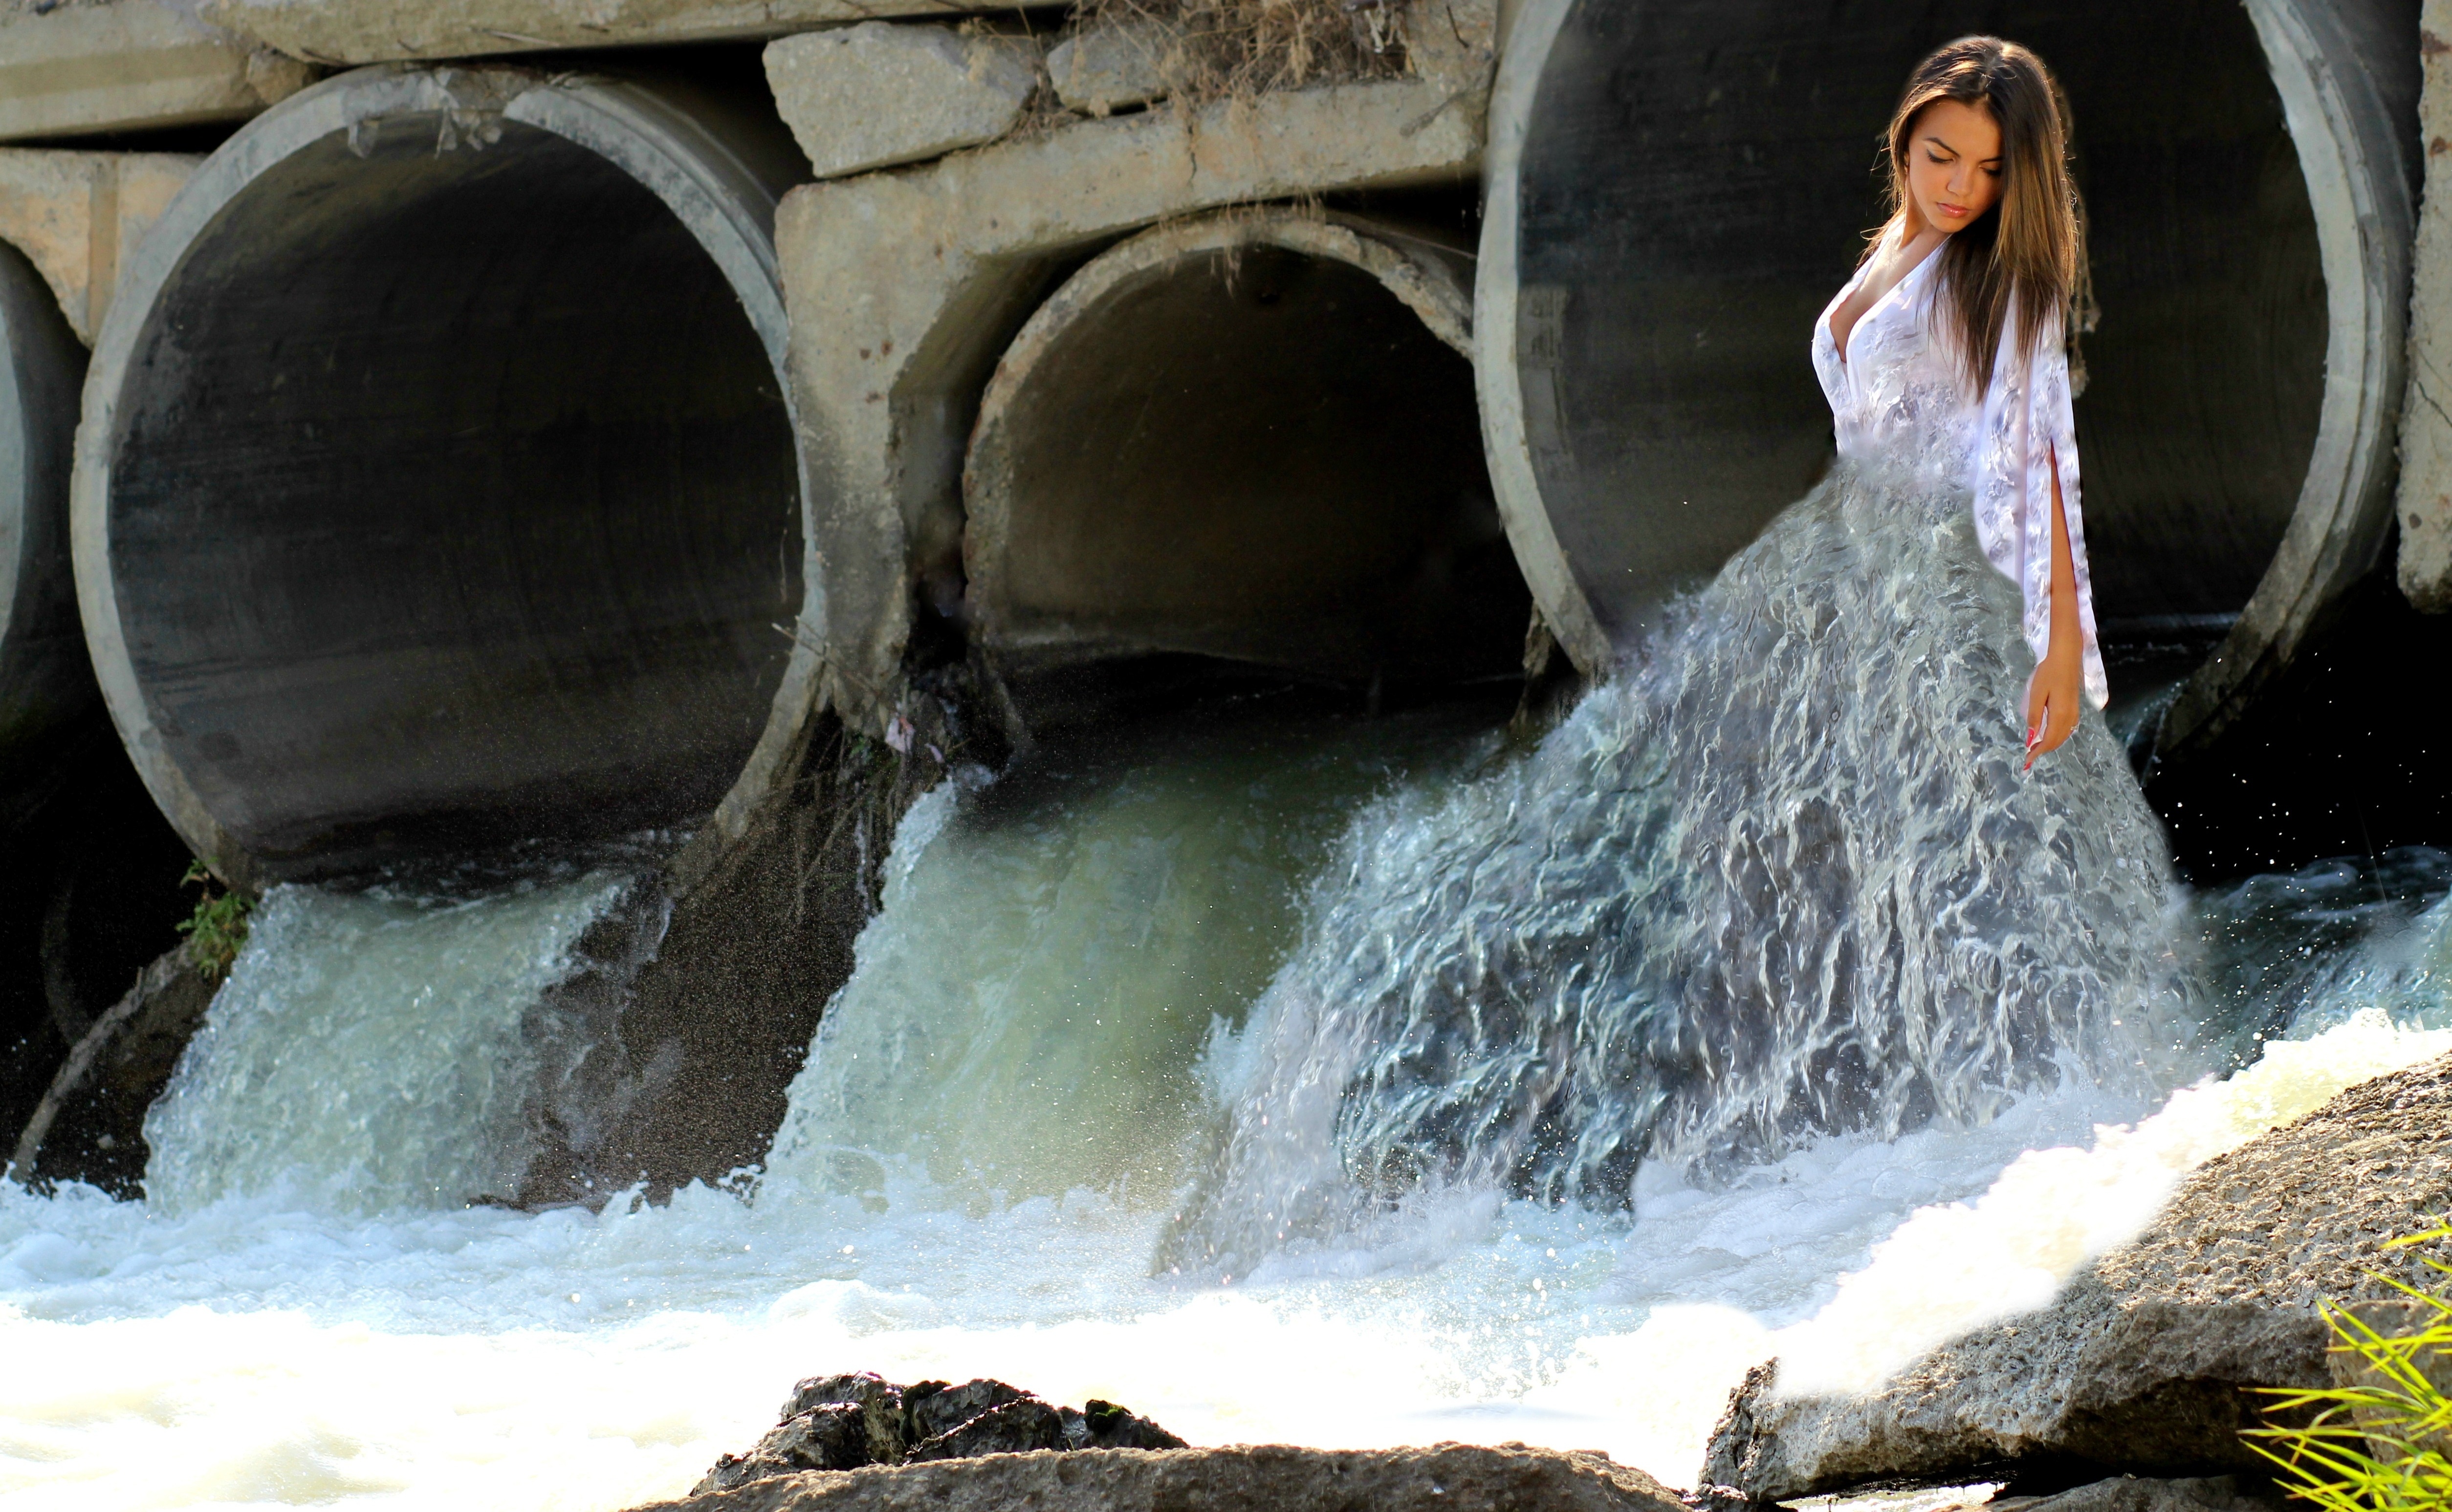
water, nature, rock, girl, dress, beauty, cascada, water feature, seduction